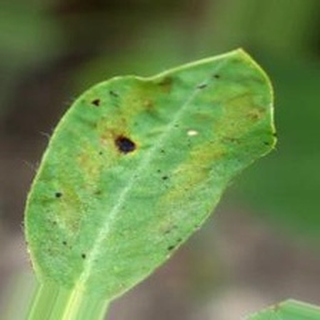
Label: groundnut_early_leaf_spot